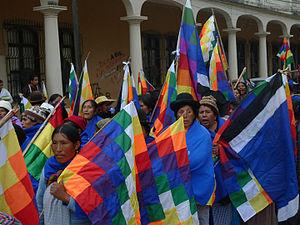
Bartolina Sisa était une combattante aymara, cheffe politique et militaire, reine des Aymaras et vice-reine inca. Elle est connue pour être une guerrière, mais également pour sa qualité de stratège et ses discours mobilisateurs. Elle est aujourd'hui une héroïne en Bolivie.